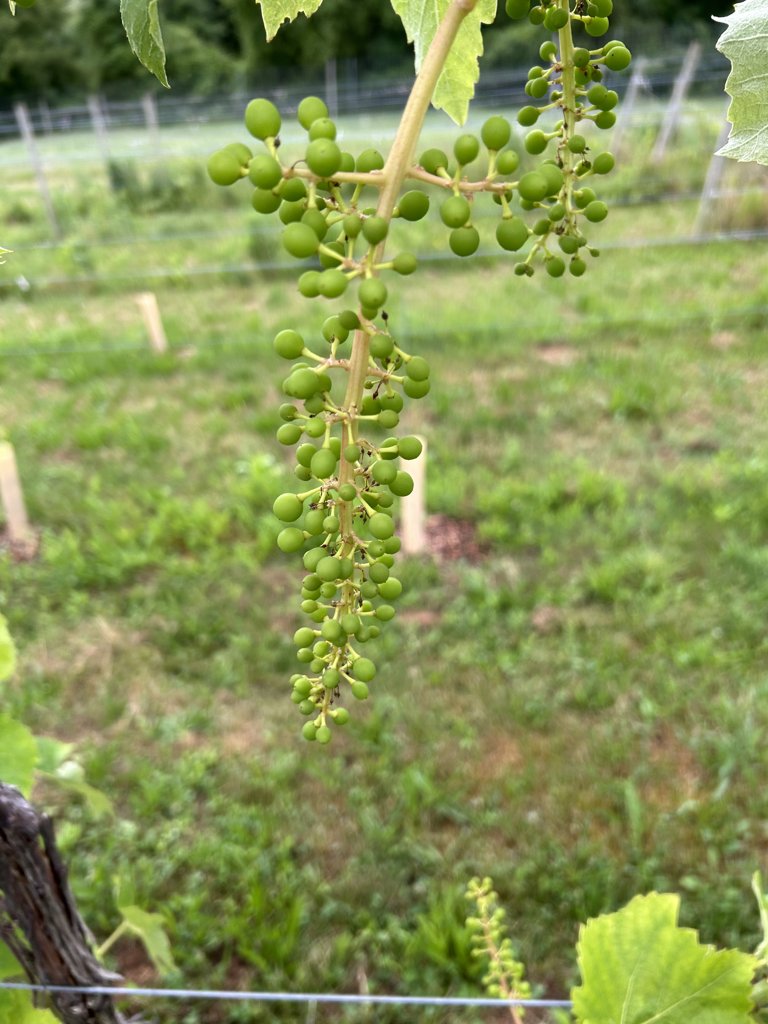
Berries visible: 177
Grape clusters: 3